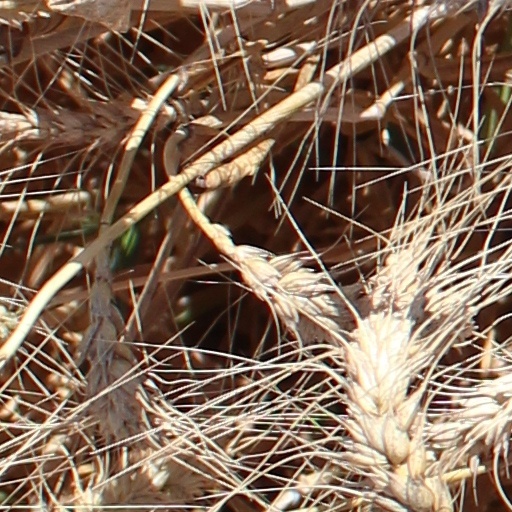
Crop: wheat